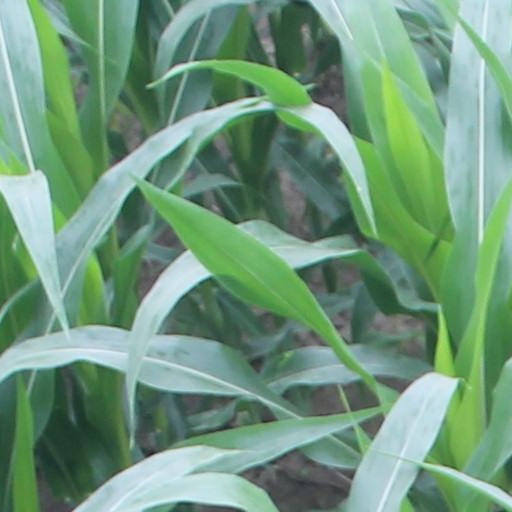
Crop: maize; corn